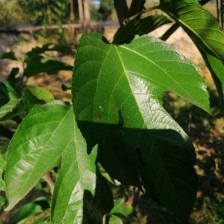
Variety: RedKing